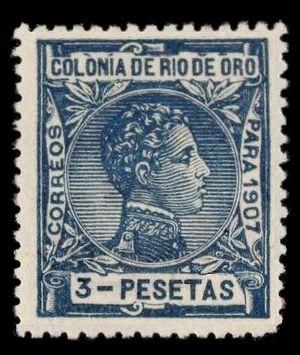
Cette liste vise à énumérer les personnalités présentes sur les timbres du Protectorat du Maroc, du Royaume du Maroc, des diverses colonies espagnoles de la zone, de la ville de Tanger occupée par des puissances étrangères et des bureaux de poste étrangers dans le Maroc colonisé.